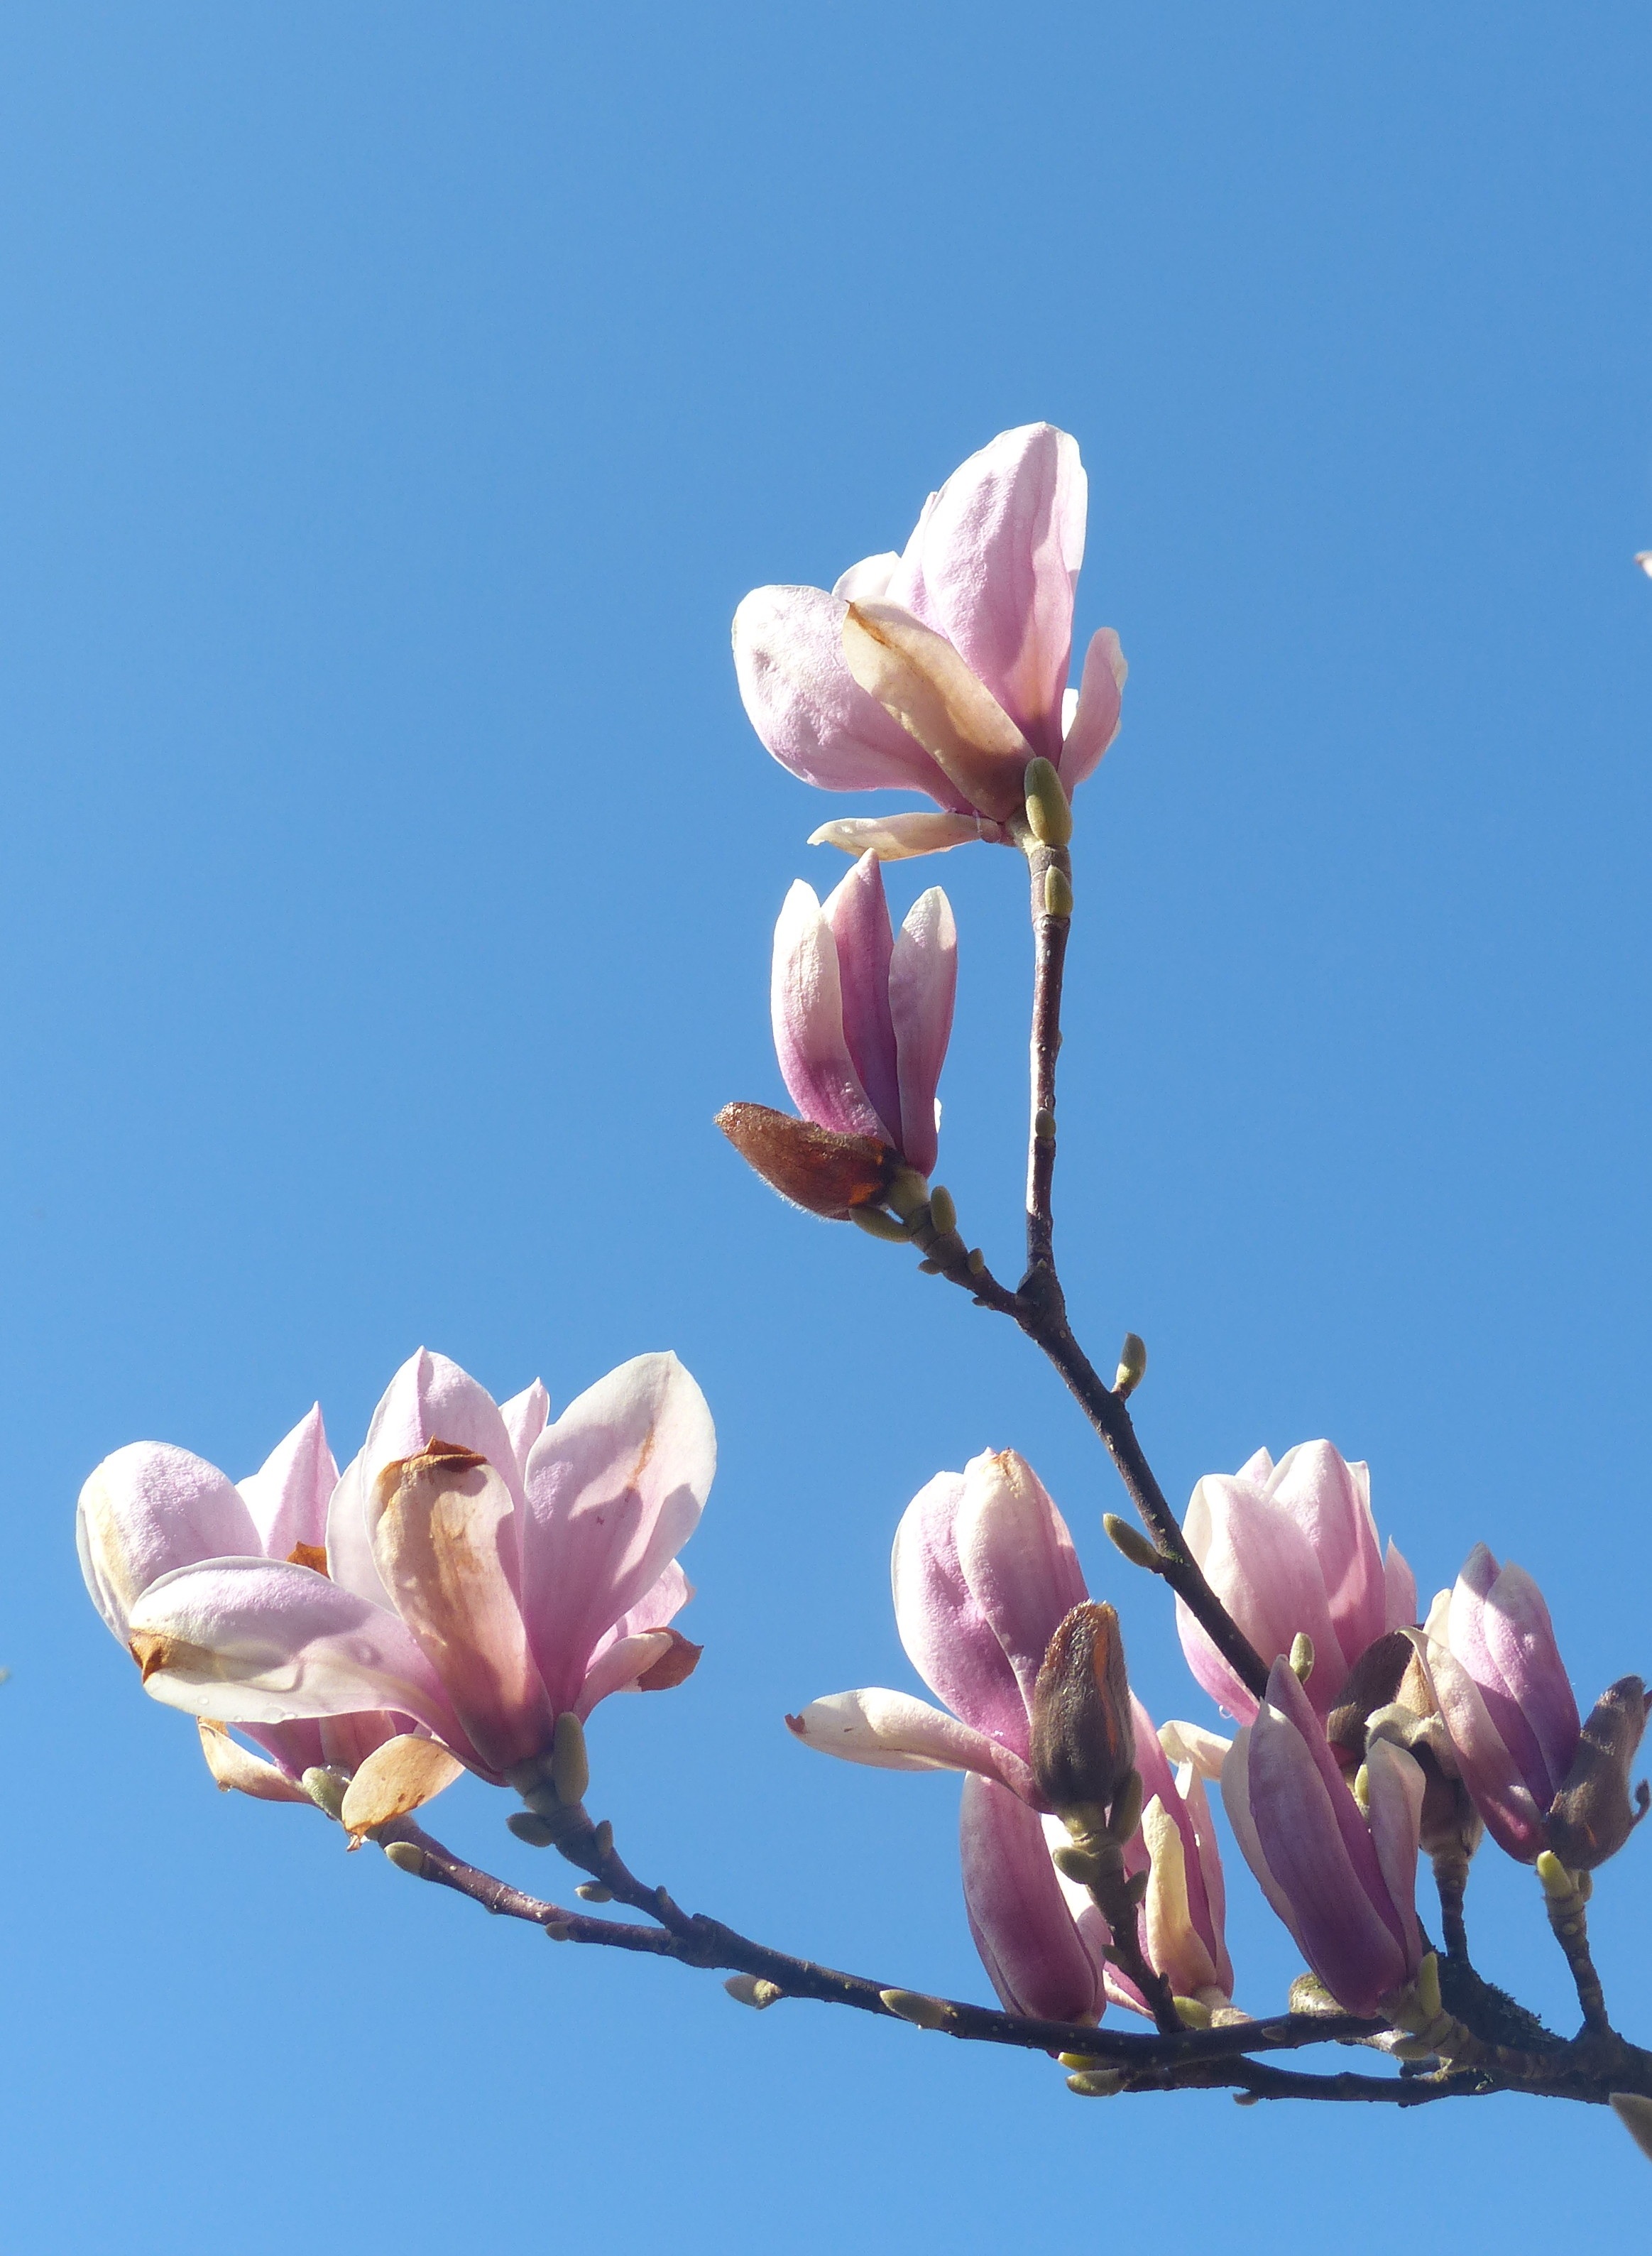
branch, blossom, plant, flower, petal, botany, pink, flora, flowers, magnolia, bud, flowering plant, land plant, magnolia family